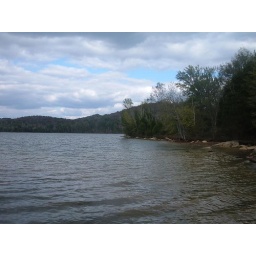
the lake by my sisters house